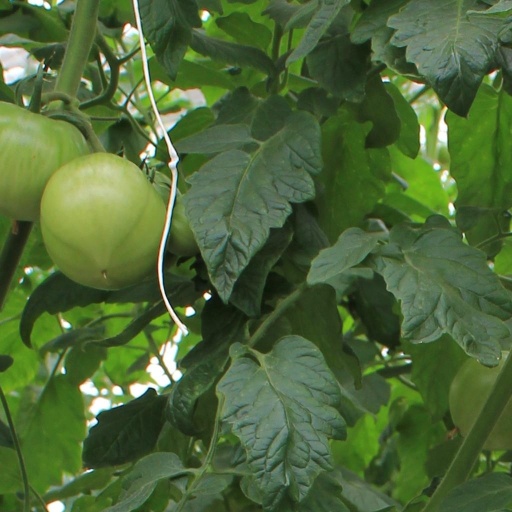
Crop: tomato